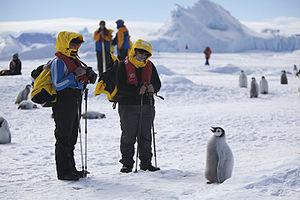
Le Manchot empereur, oiseau endémique de l'Antarctique, est le plus grand et le plus lourd de tous les manchots. Le mâle et la femelle ont un plumage similaire et sont de même taille, atteignant jusqu'à 122 cm de hauteur pour une masse qui varie entre 20 et 40 kg. Le dos et la tête sont noirs et le ventre blanc, le haut de la poitrine jaune clair ; deux marques jaune vif au niveau des oreilles sont très visibles. Comme les autres manchots, il est incapable de voler. Ses ailes raides et aplaties et son corps profilé sont particulièrement adaptés à l'habitat marin.